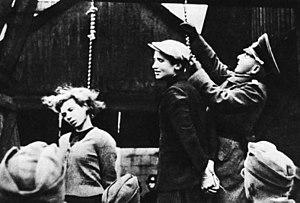
Résistante russe juive, pendue par les allemands le 26 octobre 1941. Photographie prise par un photographe lithuanien collaborateur des Nazis. Non identifié à ce jour.
Masha Brouskina, née en 1924, est, pendant la Seconde Guerre mondiale, une résistante soviétique biélorusse d'origine juive, pendue à l'âge de 17 ans, le 26 octobre 1941.